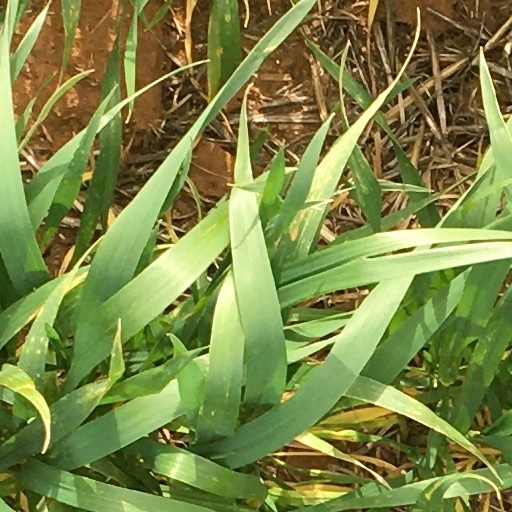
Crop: wheat